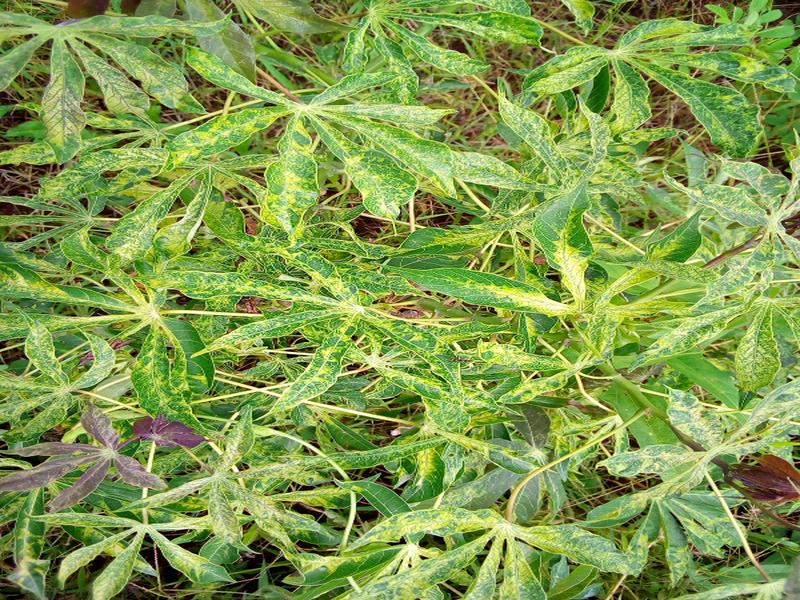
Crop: cassava
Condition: mosaic_disease